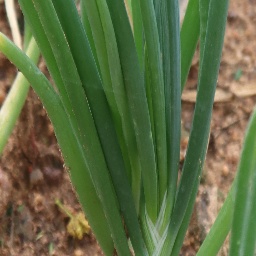
Label: healthy